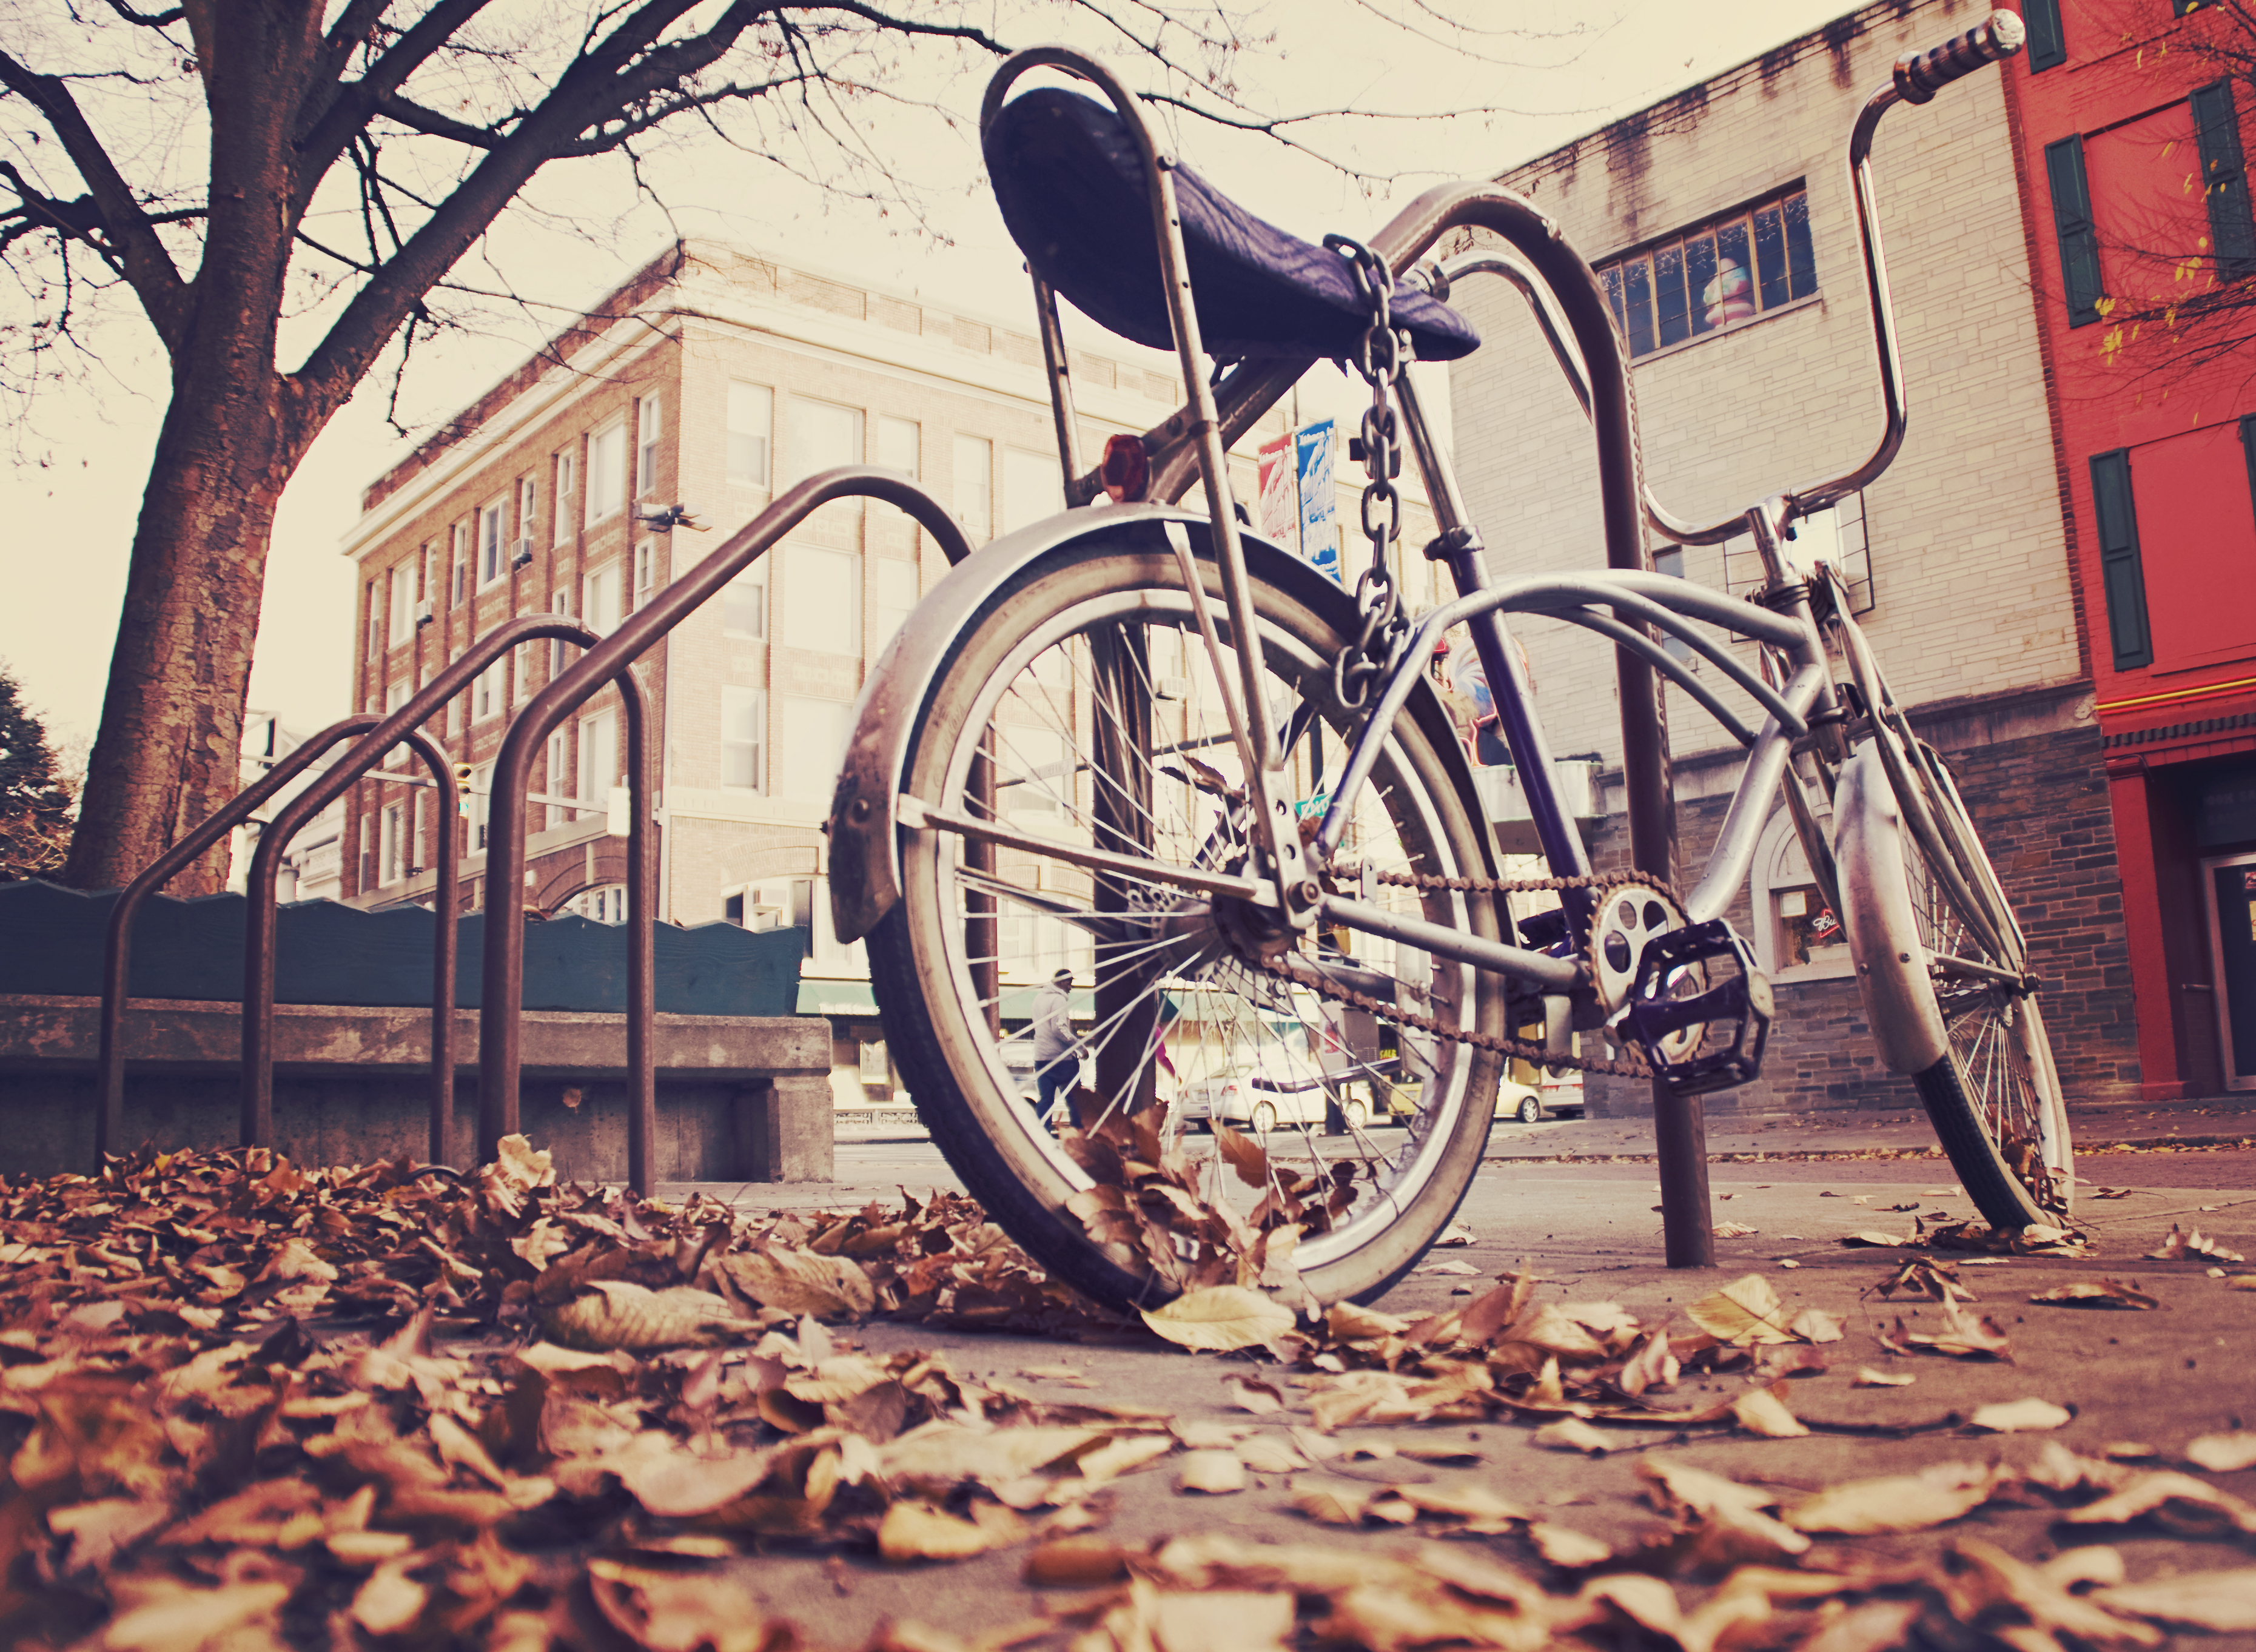
street, vintage, old, bicycle, bike, transportation, vehicle, color, sports equipment, sepia, art, lock, locked